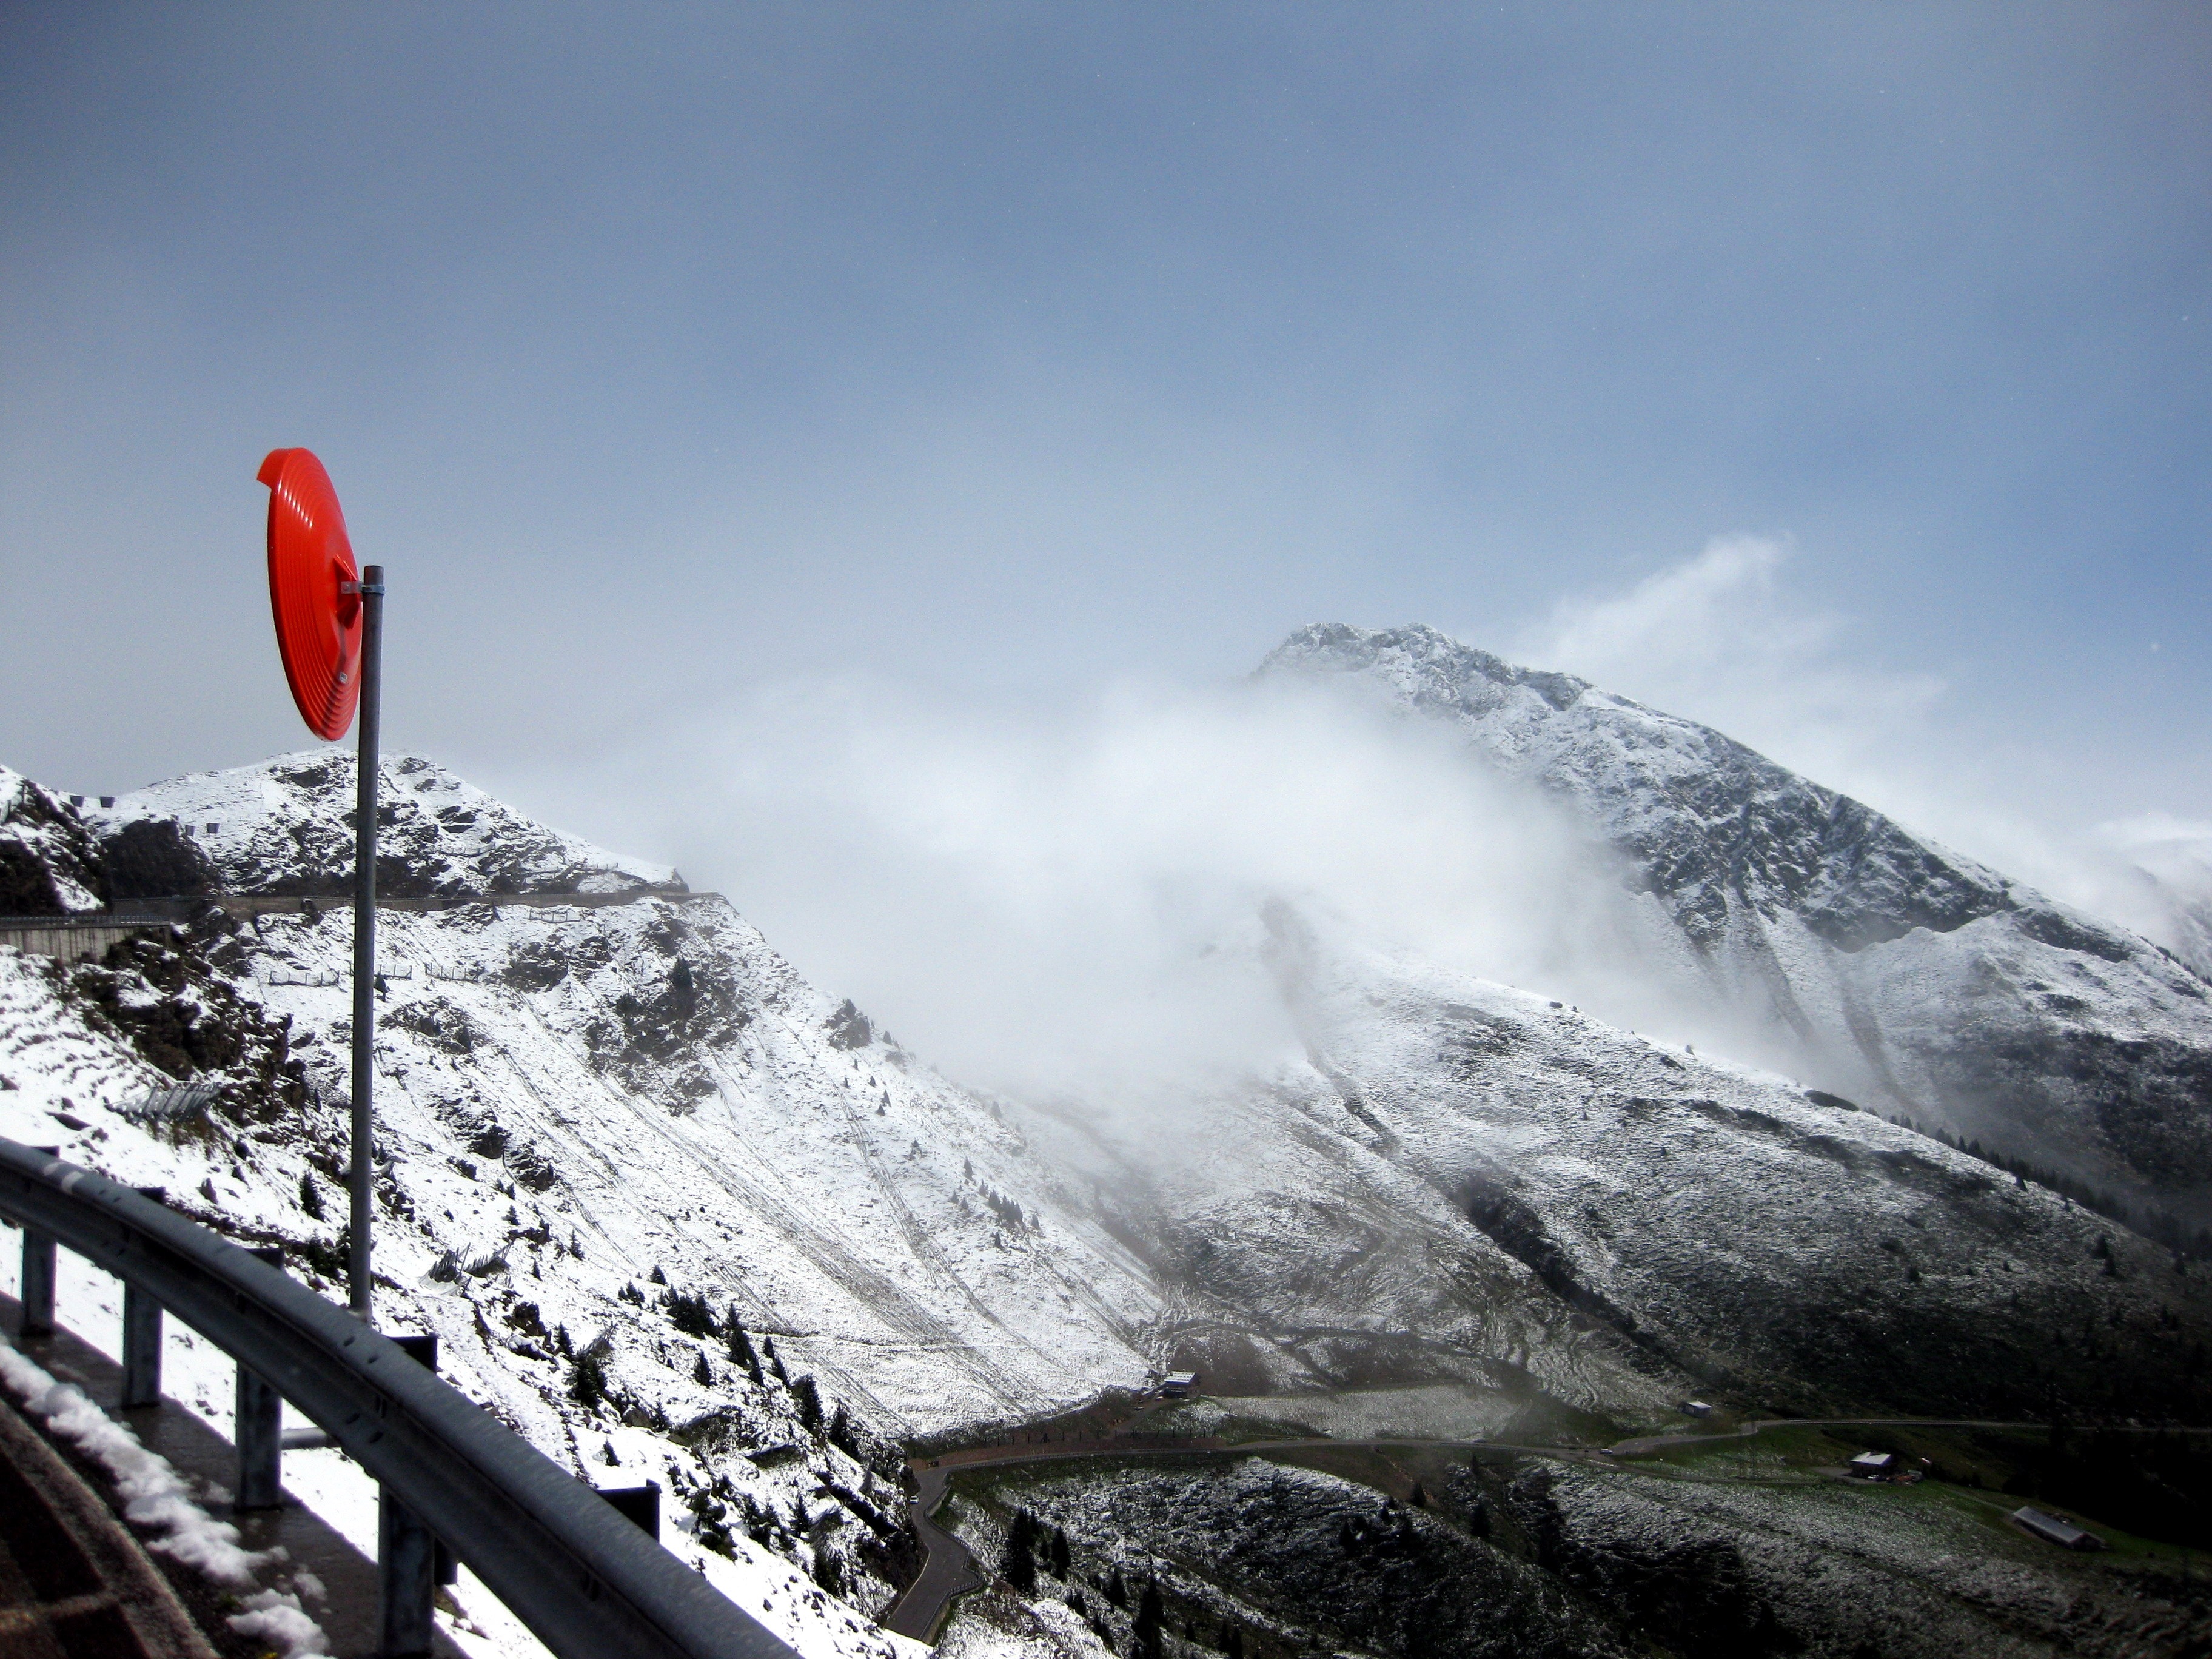
mountain, snow, winter, adventure, mountain range, weather, extreme sport, ridge, summit, mountaineering, winter sport, sports, mountains, alps, landform, south tyrol, mountain pass, jaufenpass, alpine pass road, mountainous landforms, geological phenomenon